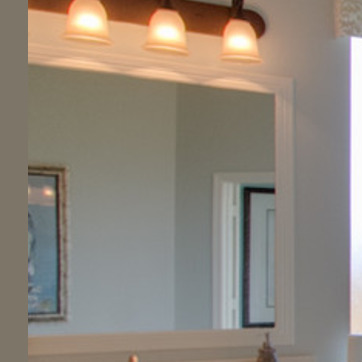
Material: mirror